Fredy Hirsch

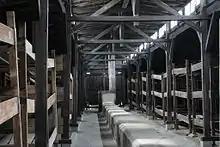
Reconstructed barracks at Auschwitz

Redlich and Hirsch used their influence to arrange separate barracks and slightly better conditions for the children. Sometimes they were able to remove children from transports to extermination camps, although they were ultimately unable to save them from this fate; more than 99% of the children at Theresienstadt were eventually deported. Hirsch persuaded the Germans to allocate space for a play area inside the concentration camp, where he frequently oversaw athletic activities. In 1943, Maccabi Games were held and observed by thousands of spectators.